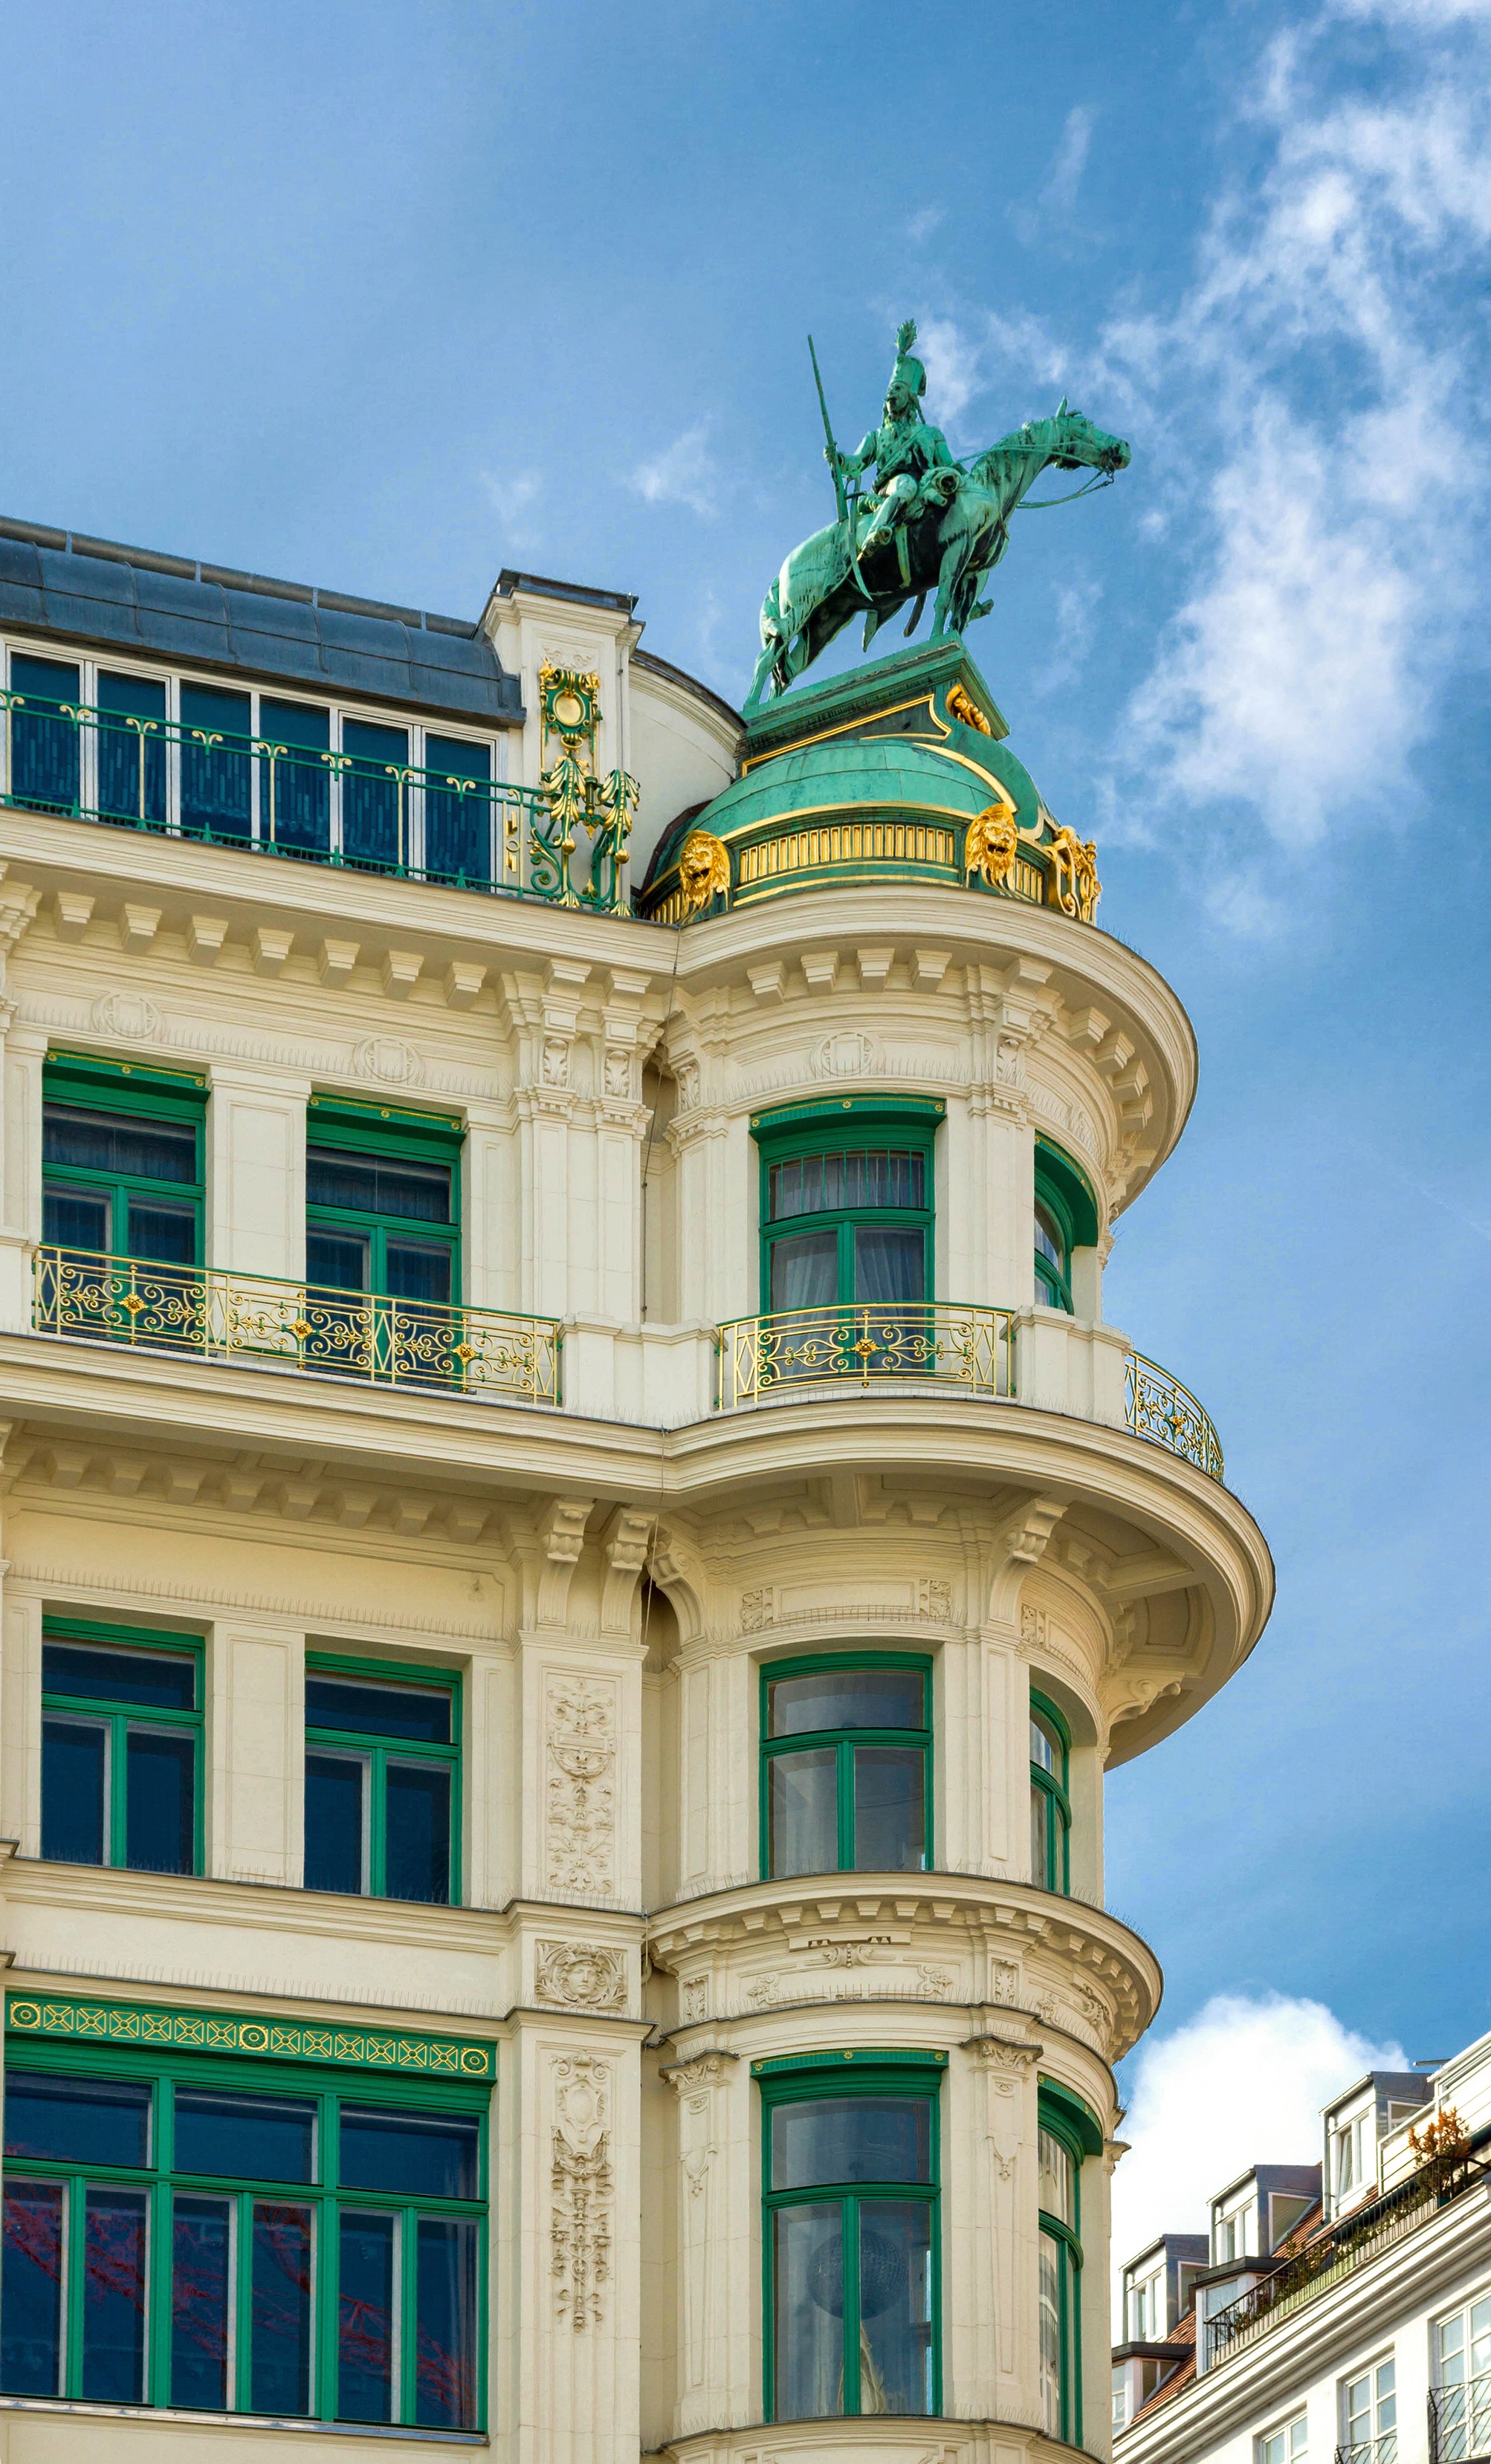
architecture, sky, building, palace, city, monument, statue, plaza, landmark, facade, austria, outside, clouds, vienna, metropolis, cities, urban area